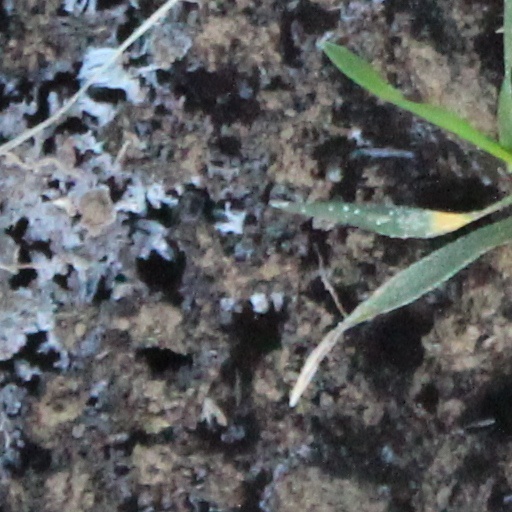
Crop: wheat